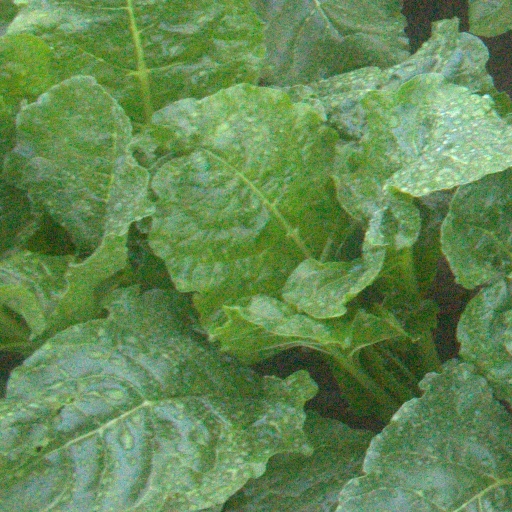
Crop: sugar beet